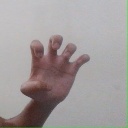
अक्षर: झ